Ivry Cemetery

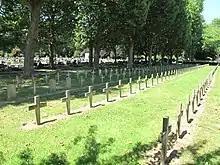
Resistance fighters' graves.

After the Second World War the Parti communiste français (PCF) acquired an important plot, known as the "carré des fusillés", in the 39th division. It was the PCF's equivalent of the Pantheon. It includes the graves of several resistance fighters executed in the clearing at the Fort Mont-Valérien, including Missak Manouchian (1906–1944), Marcel Rajman (1923–1944), Fernand Zalkinow (1923–1942) and several members of the Affiche rouge, a resistance group made up of recent immigrants to France. Also in the plot are the grave of ethnologist, linguist, resistance fighter and founder of the groupe du musée de l'Homme Boris Vildé (1908–1942) and wall plaques in memory of Olga Bancic (1912–1944), symbol of foreign female volunteers in the French Resistance, and Pierre Rebière (1909–1942). International Brigades and author of "L'Aveu" Artur London (1915–1986) and his wife Lise London (1916–2012), both PCF resistance fighters, are both also buried there.